Alex Staniforth

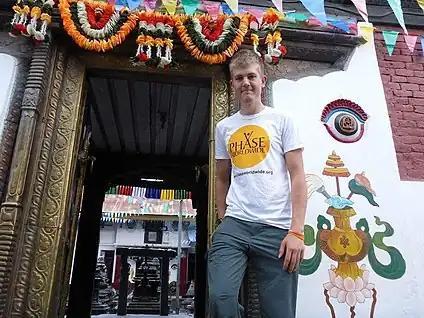
Alex in Kathmandu in 2016

Alex Staniforth (born 1995) is an English adventurer, speaker, author, and charity ambassador. He has made two attempts to climb Mount Everest and completed numerous endurance challenges. His debut book 'Icefall' was published in March 2016 and is an autobiographical account of his attempts to climb Everest. In July 2017, Staniforth became the fastest person to climb all 100 UK county tops in 72 days.